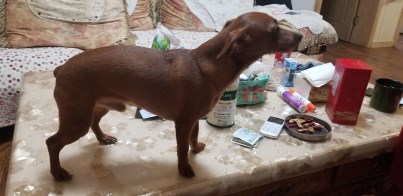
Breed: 561-n000127-miniature_pinscher